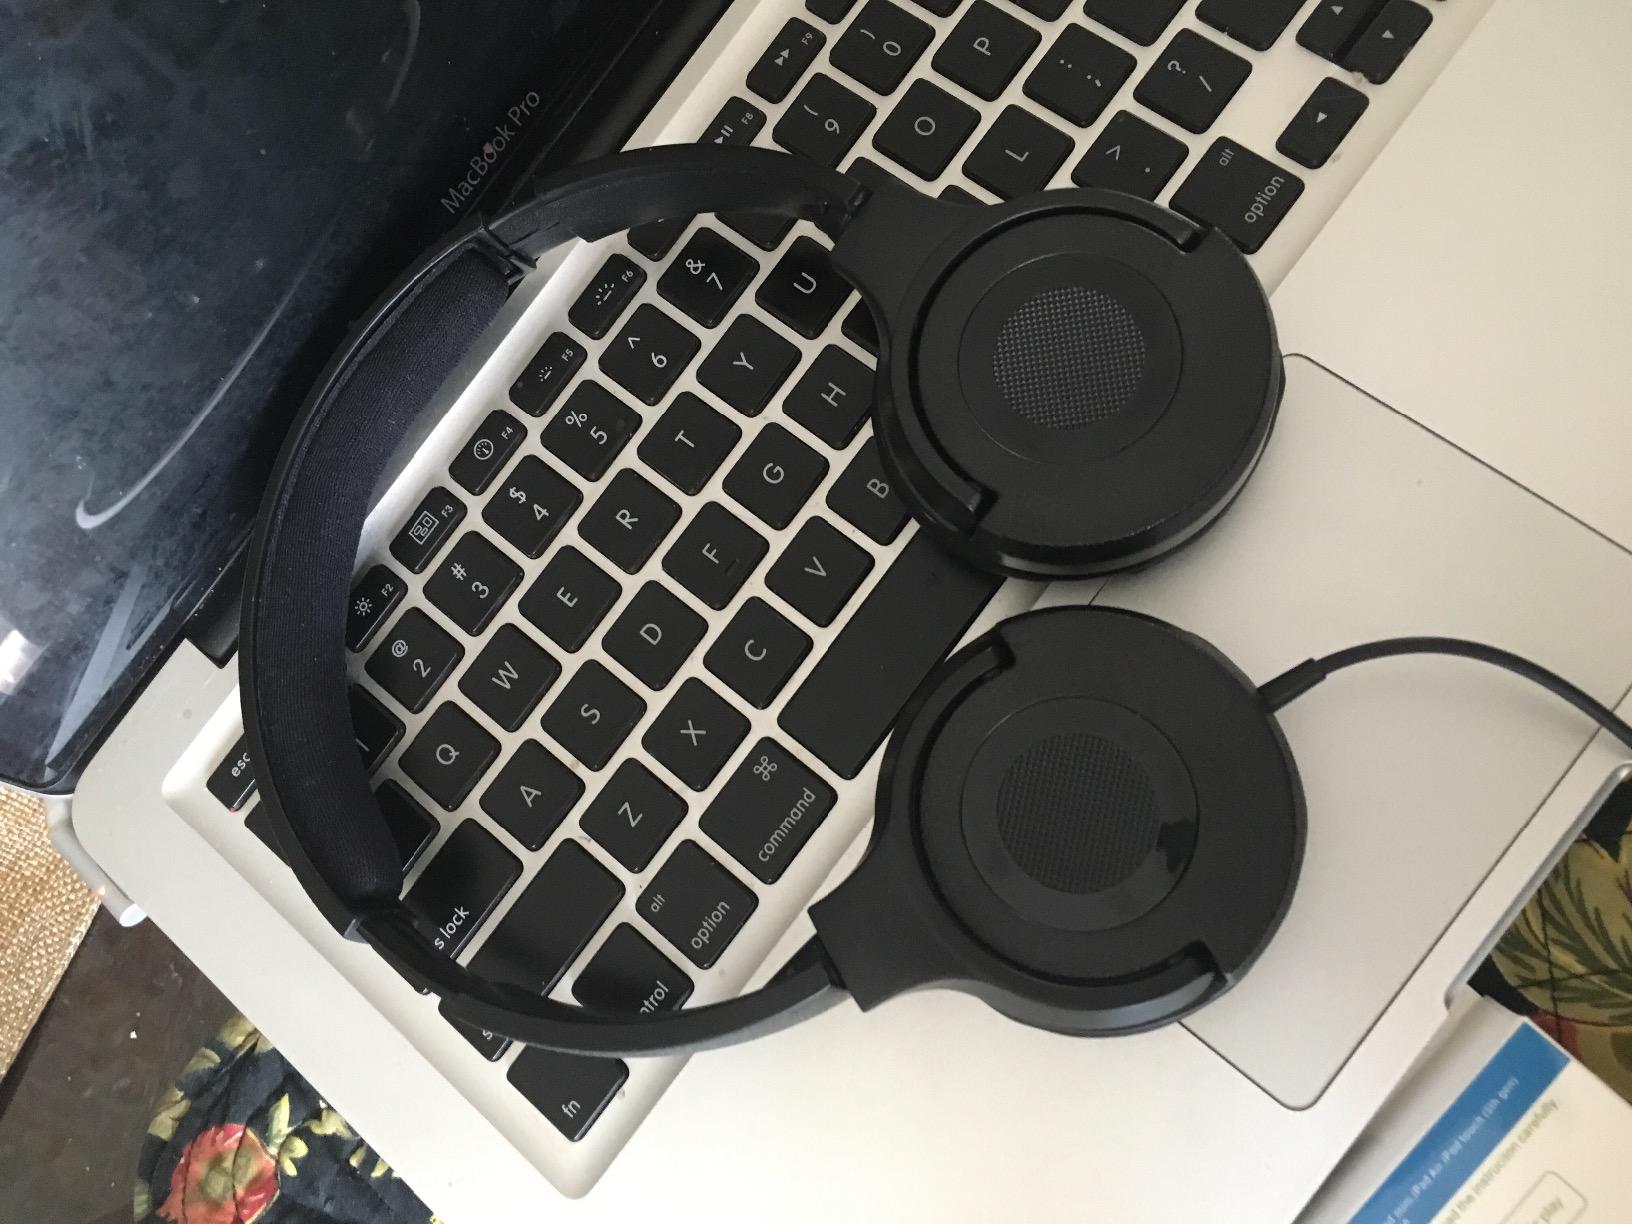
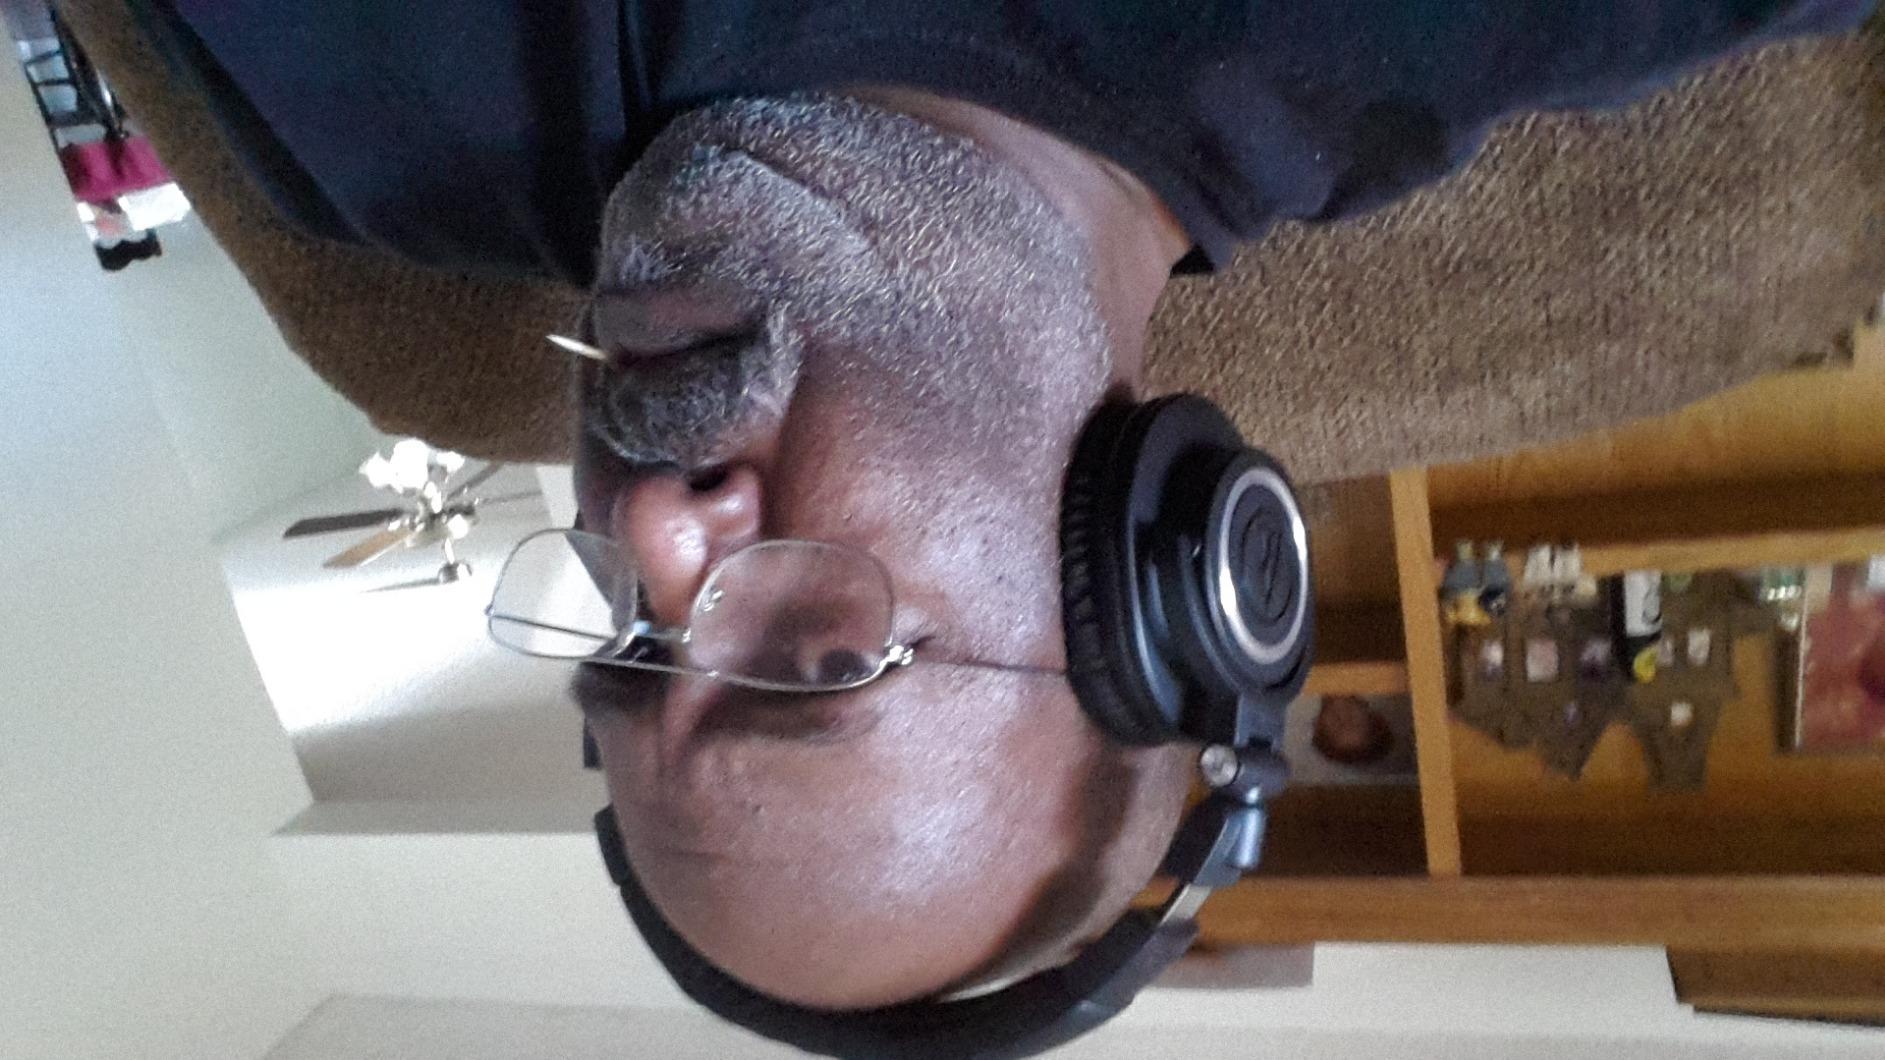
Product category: headphones
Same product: no